2018 FIFA U-17 Women's World Cup

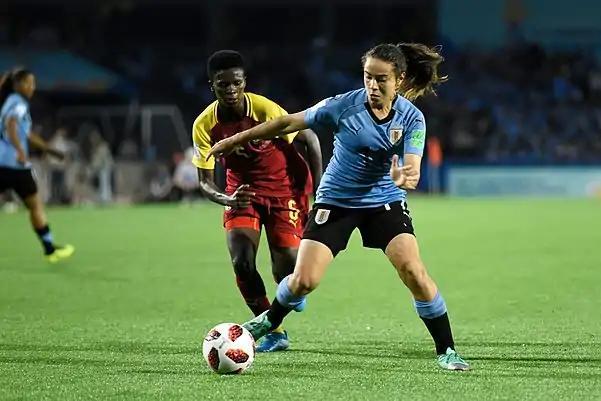
Uruguay vs Ghana match

The top two teams of each group advance to the quarter-finals. The rankings of teams in each group are determined as follows (regulations Article 17.7):